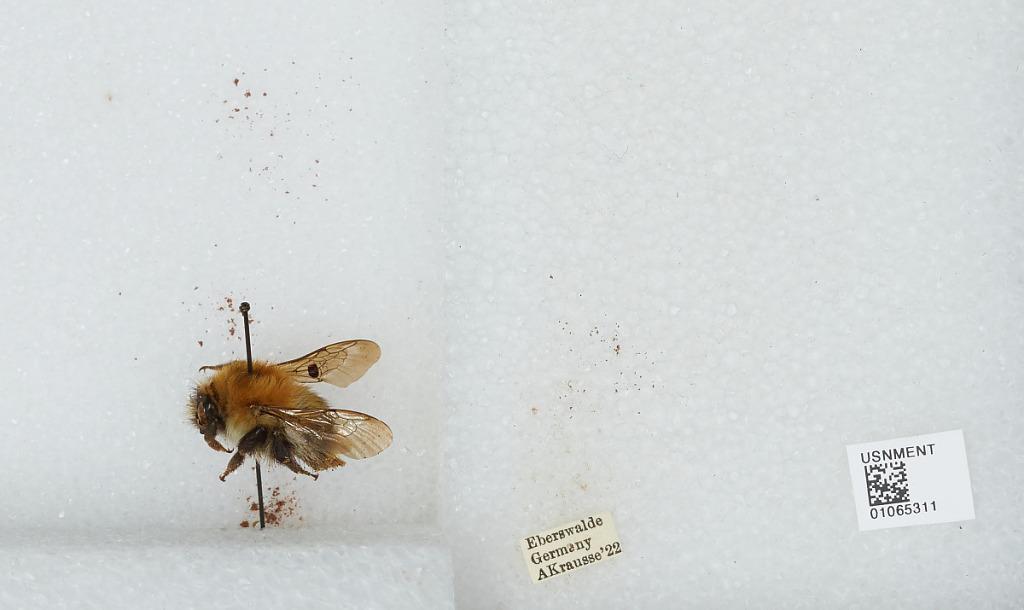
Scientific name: Bombus sp.
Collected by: A. Krausse
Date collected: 1922--
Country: Germany
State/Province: Brandenburg
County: Barnim
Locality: Eberswalde
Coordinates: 52.8356, 13.8182